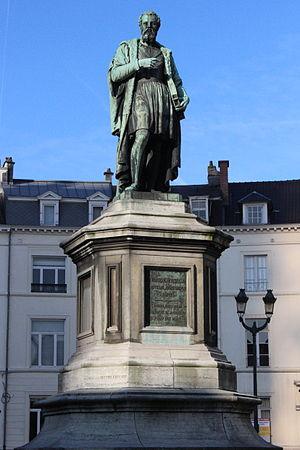
Place des Barricades, Bruxelles, Belgique. Statue d'André Vésale par Joseph Geefs (1846)